Željko Jovanović (politician)

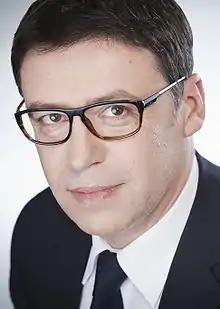

Željko Jovanović (born 26 November 1965) is a Croatian politician and physician who served as Minister of Science, Education and Sports from 2011 until 2014. He is a member of the center-left Social Democratic Party of Croatia.